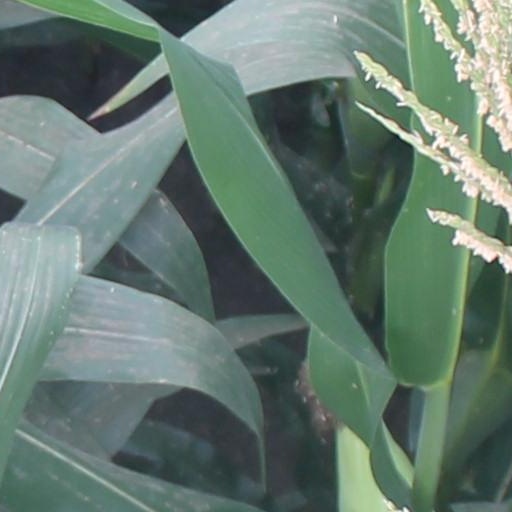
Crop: maize; corn